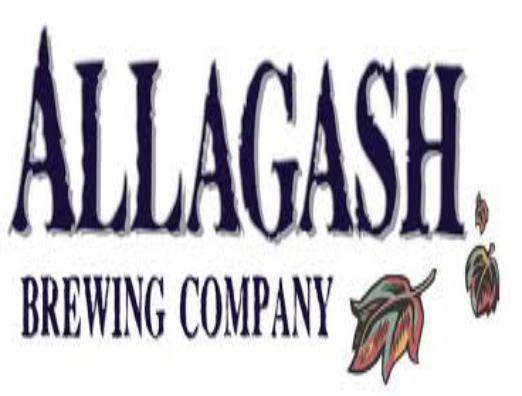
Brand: Allagash
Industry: Food